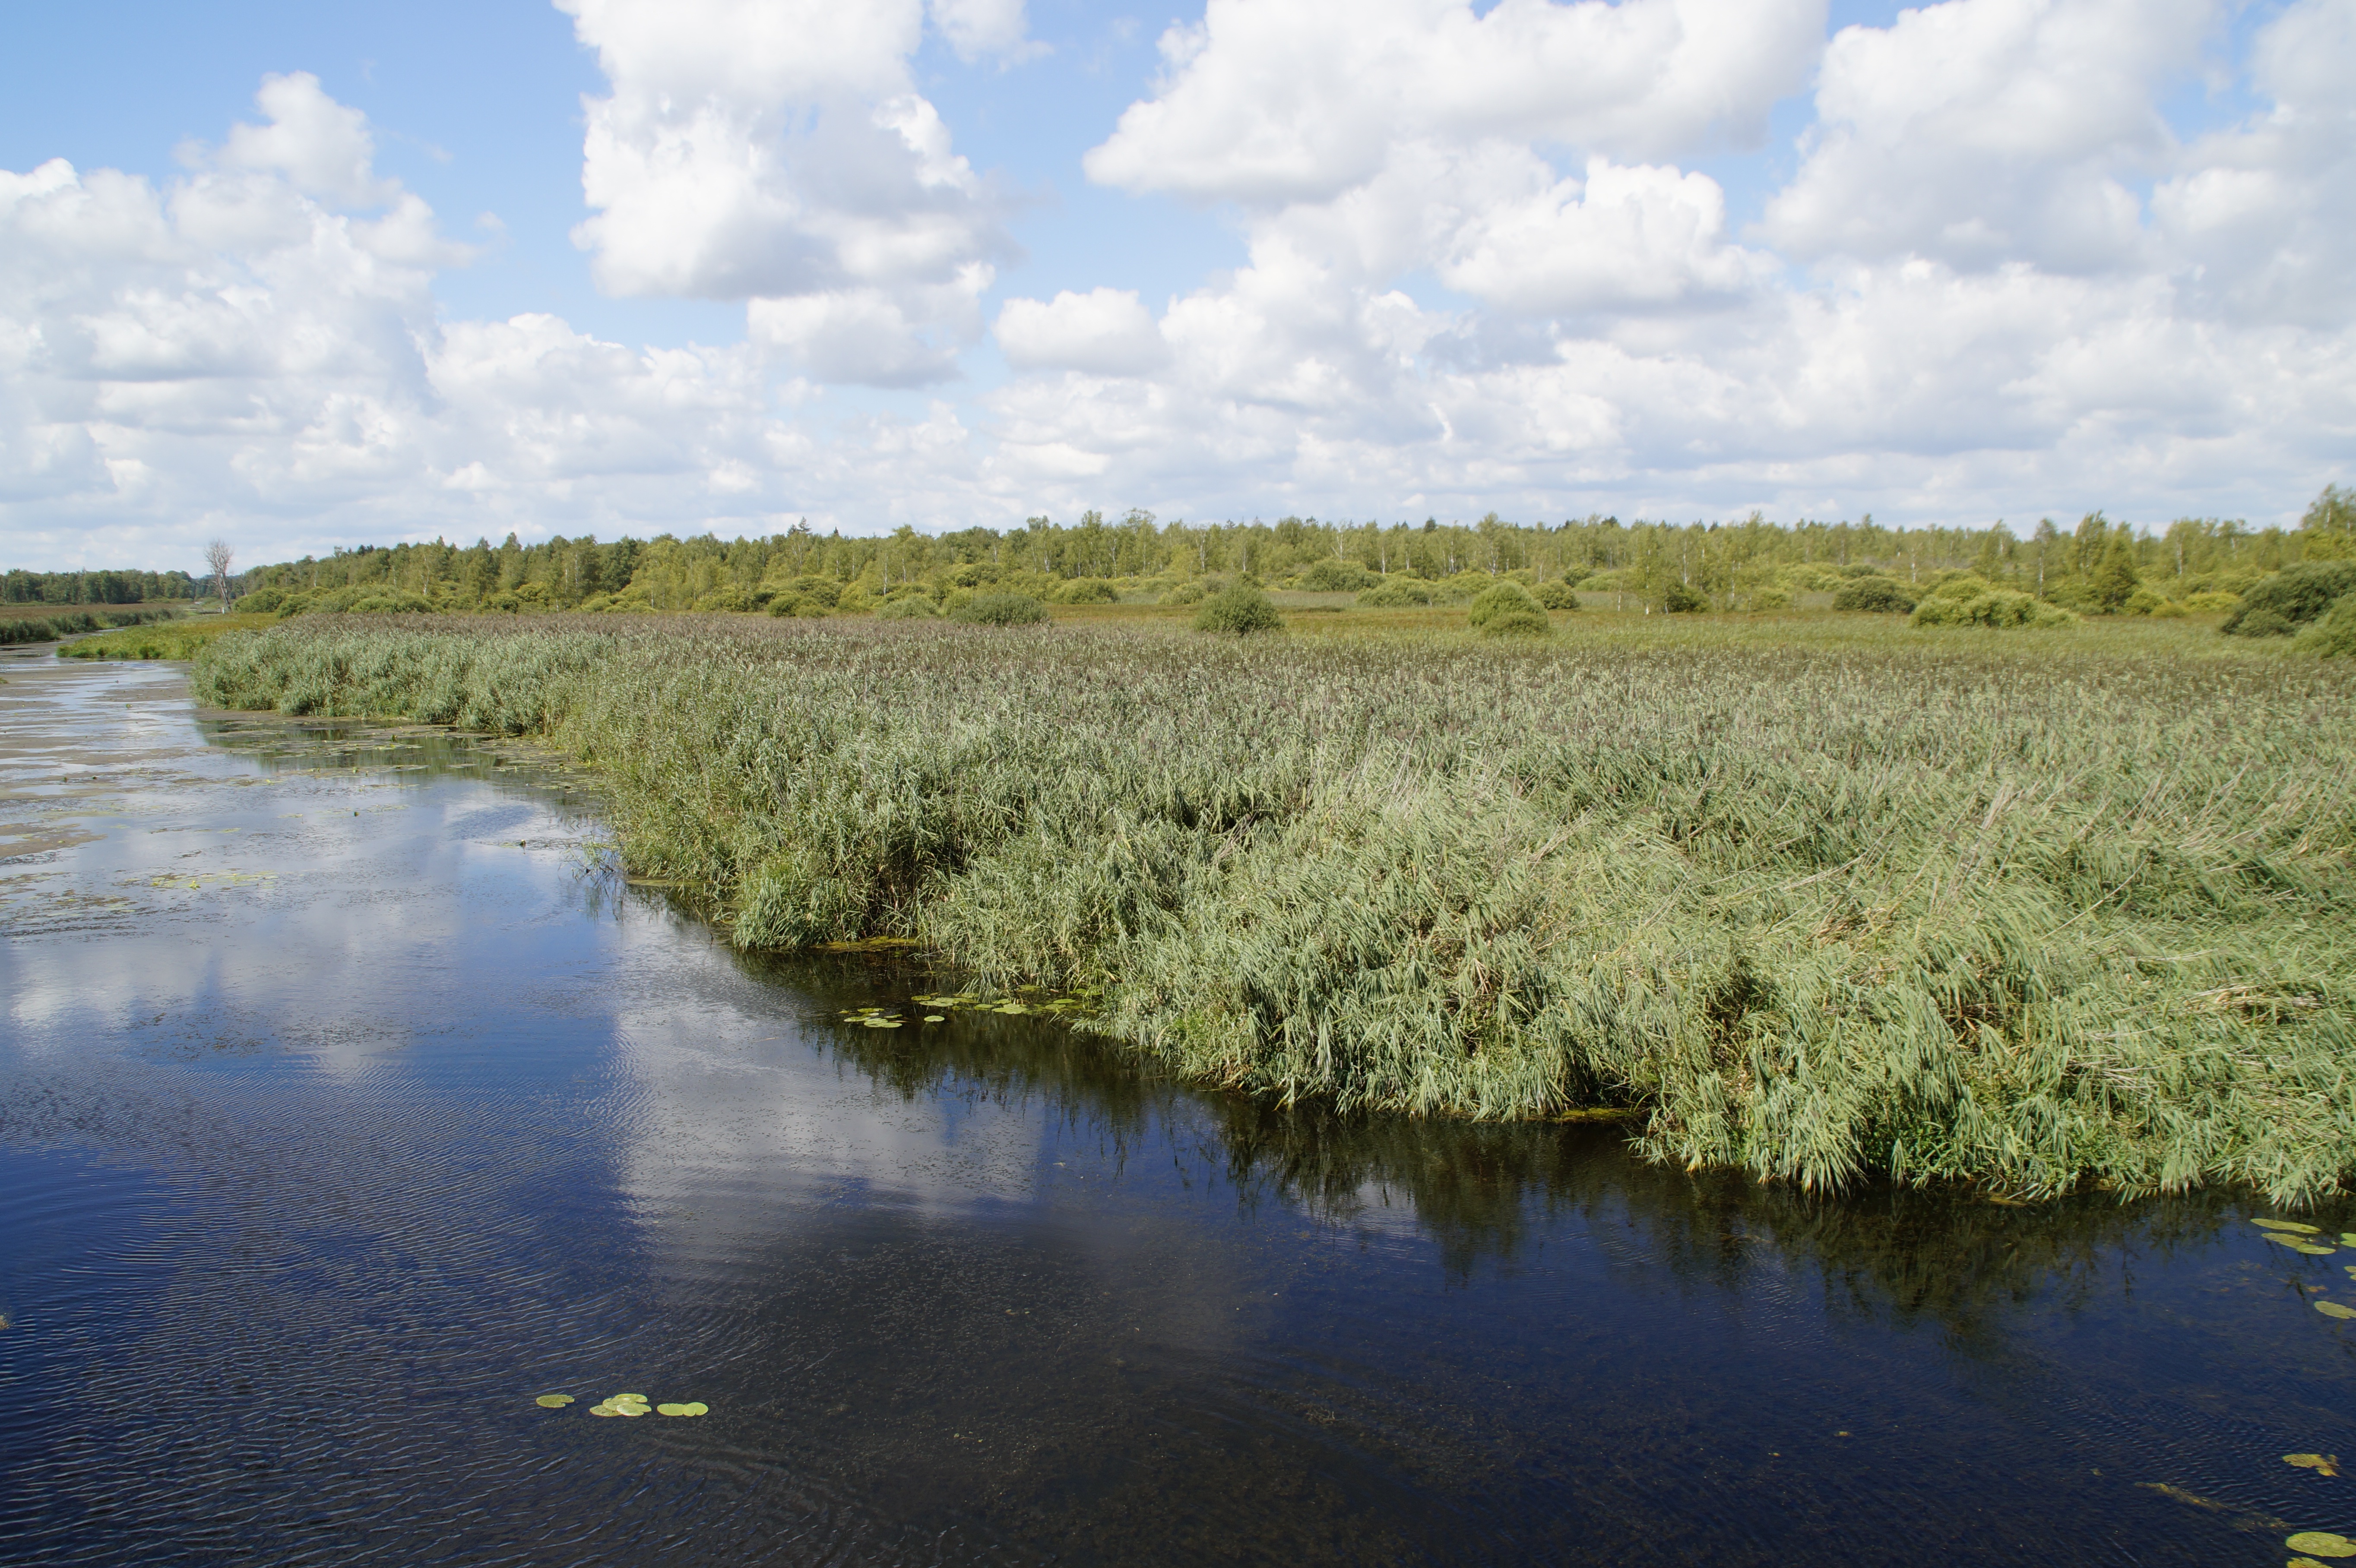
landscape, sea, coast, tree, water, nature, grass, marsh, swamp, wilderness, sky, shore, lake, river, summer, reed, pond, reflection, reservoir, waterway, clouds, moor, grassland, wetland, bog, tributary, habitat, loch, waters, ecosystem, coots, moorland, mirroring, grasses, nature conservation, salt marsh, landform, nature reserve, southern germany, spring lake, summer landscape, baden wurttemberg, silted, riedsee, natural environment, geographical feature